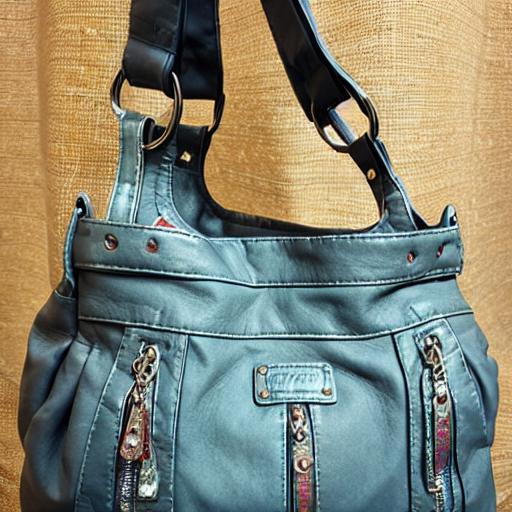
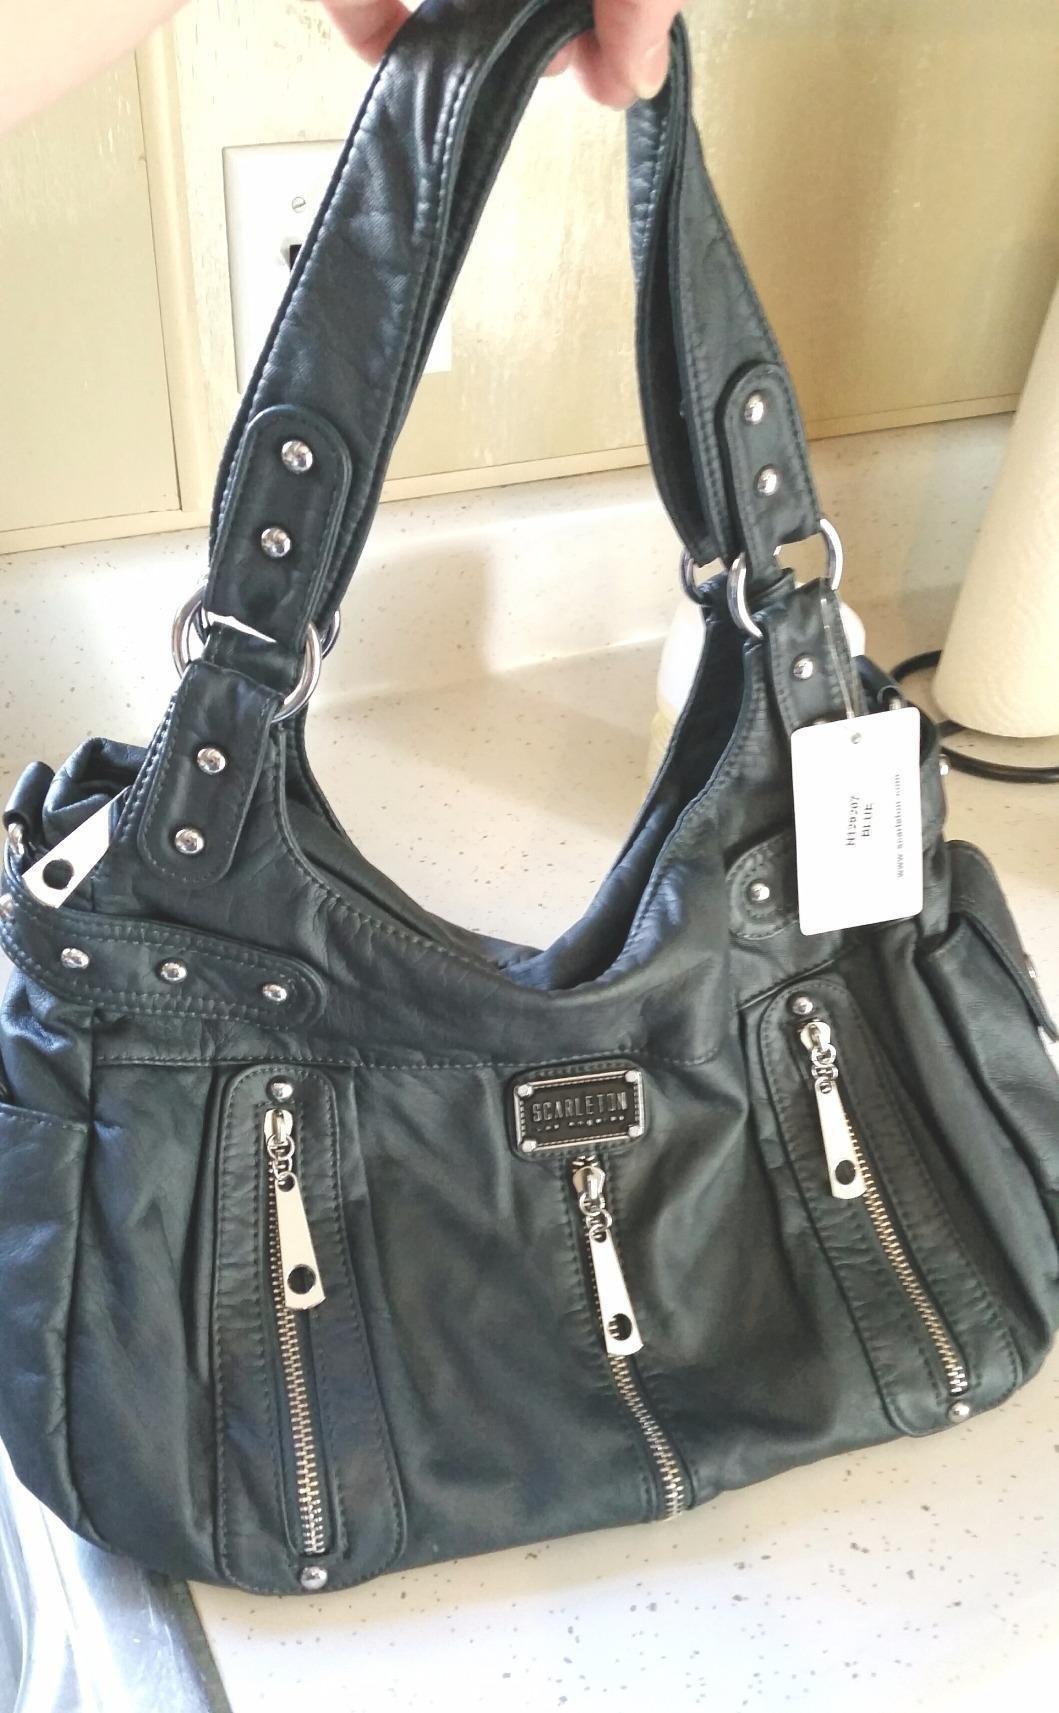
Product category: accessories_handbag
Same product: no